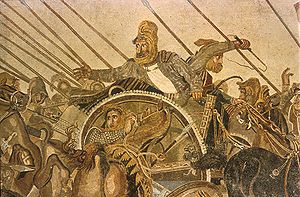
Alexander den Store / Alexander i krig
Den flygtende Dareios